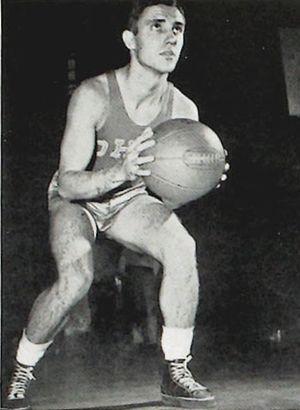
Jimmy Hull, né le 15 février 1917, décédé le 2 novembre 1991, est un ancien joueur américain de basket-ball. Il évolue durant sa carrière au poste d'ailier.